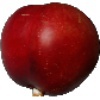
Label: nectarine